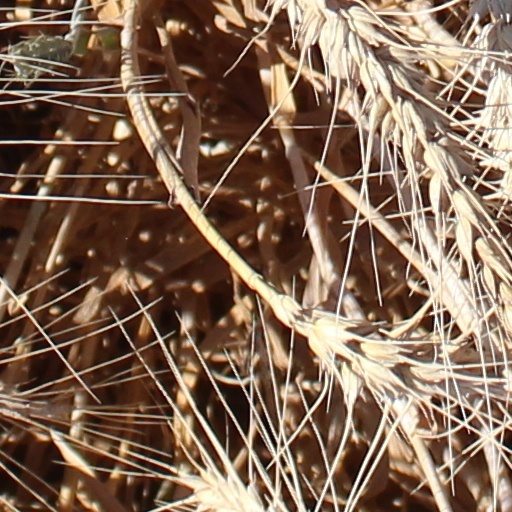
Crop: wheat